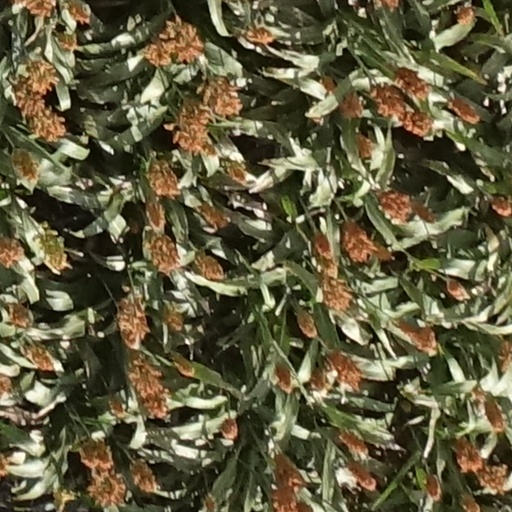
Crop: sorghum